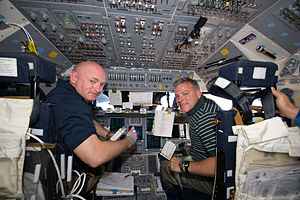
STS-134 / Missionen
STS-134 var rumfærgen Endeavours 25. og sidste rummission og blev opsendt d. 16. maj 2011 klokken 12:56 UTC. STS-134 er NASA's 134. rumfærgeopsendelse og den 132. landing.